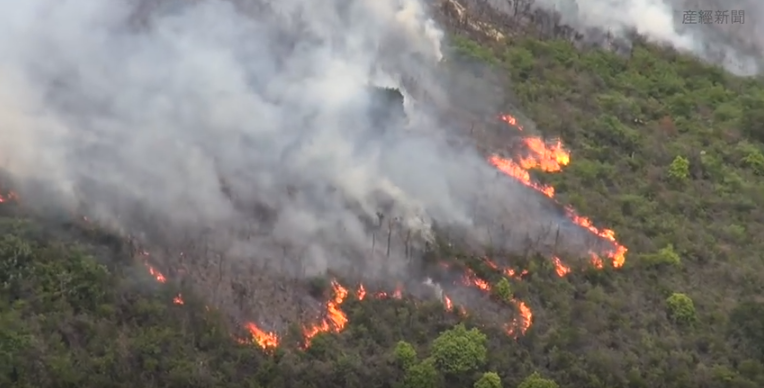
Fire: yes
Smoke: yes